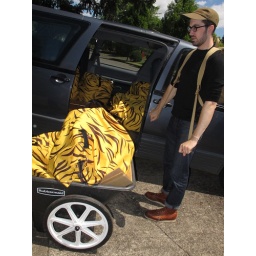
100 rucksacks in 7 tiger striped T &amp;amp; J bags